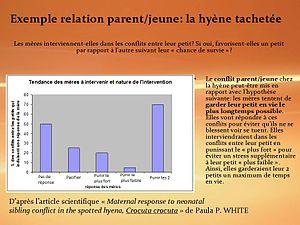
Ce document décrit l'exemple du conflit parent-jeune chez la Hyène tachetée.
La communication animale est l'ensemble des échanges d'information entre différents individus depuis leur émission jusqu'à leur réception. La communication intraspécifique s'intéresse aux échanges entre individus de la même espèce et la communication extra spécifique implique des individus d'espèces différentes.